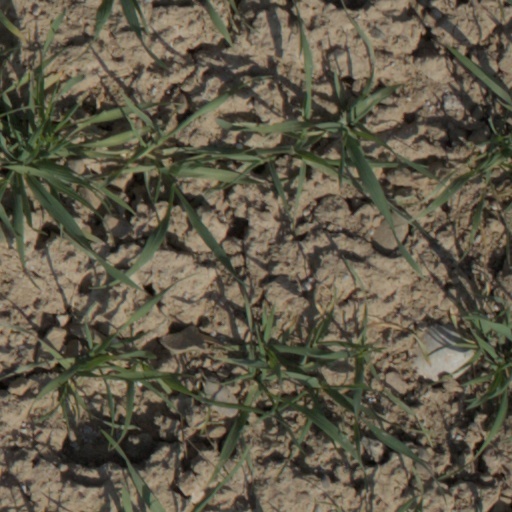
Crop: wheat